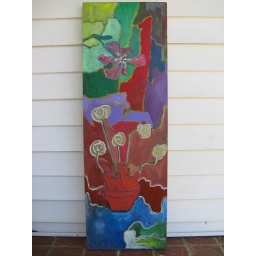
bronze flowers in an orange pot